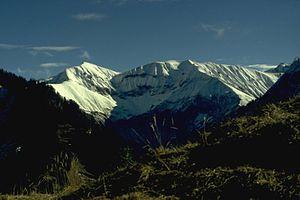
Le Kreuzeck est une montagne culminant à 2 376 m d'altitude dans les Alpes d'Allgäu. Il fait partie de l'ensemble de pentes herbues dominé par le Rauheck. Avec le Kegelkopf, il sépare le Dietersbachtal en Allemagne et le Traufbachtal en Autriche. Le sentier entre le Kemptner Hütte et le Prinz-Luitpold-Haus passe par le Kreuzeck.
Le Rauheck est une montagne culminant à 2 384 m d'altitude dans les Alpes d'Allgäu.